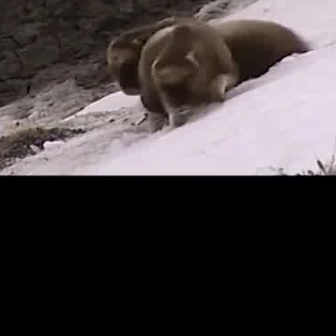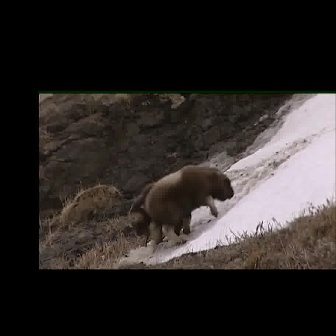
  Please identify the target specified by the bounding box [133,18,246,131] in the first image and locate it in the second image. Return the coordinates in [x_min,y_min,x_max,y_max] format.
Answer: [142,163,234,255]